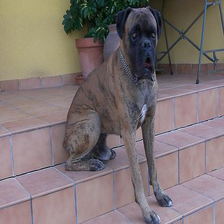
Species: dog
Breed: boxer